Sandefjord

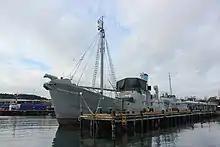
"Southern Actor", museum ship at Museum's Wharf

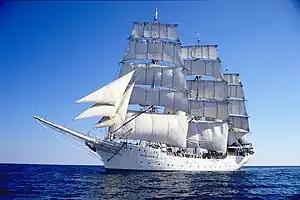
"Christian Radich", full-rigged ship built in Sandefjord

Starting in 1850, a number of ships from Sandefjord were whaling and sealing in the Arctic Ocean and along the coast of Finnmark. The first whaling expedition from Sandefjord to the Antarctic Ocean was sent in 1905. Towards the end of the 1920s, Sandefjord had a fleet of 15 factory ships and more than 90 whalers. In 1954, more than 2,800 men from the district were hired as crew on the whalers, but from the mid-1950s whaling was gradually reduced. The number of southbound expeditions rapidly decreased during the 1960s, and the 1967–1968 season became the last for Sandefjord. In 1971, Sandefjord's last whale processing vessel was sold to Japan. The shipping industry was gradually readjusted from whaling to other ship types during this period. The local Framnæs Mekaniske Værksted and Jotun Group Private Ltd. had major roles in this business.